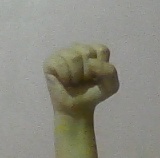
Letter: saad